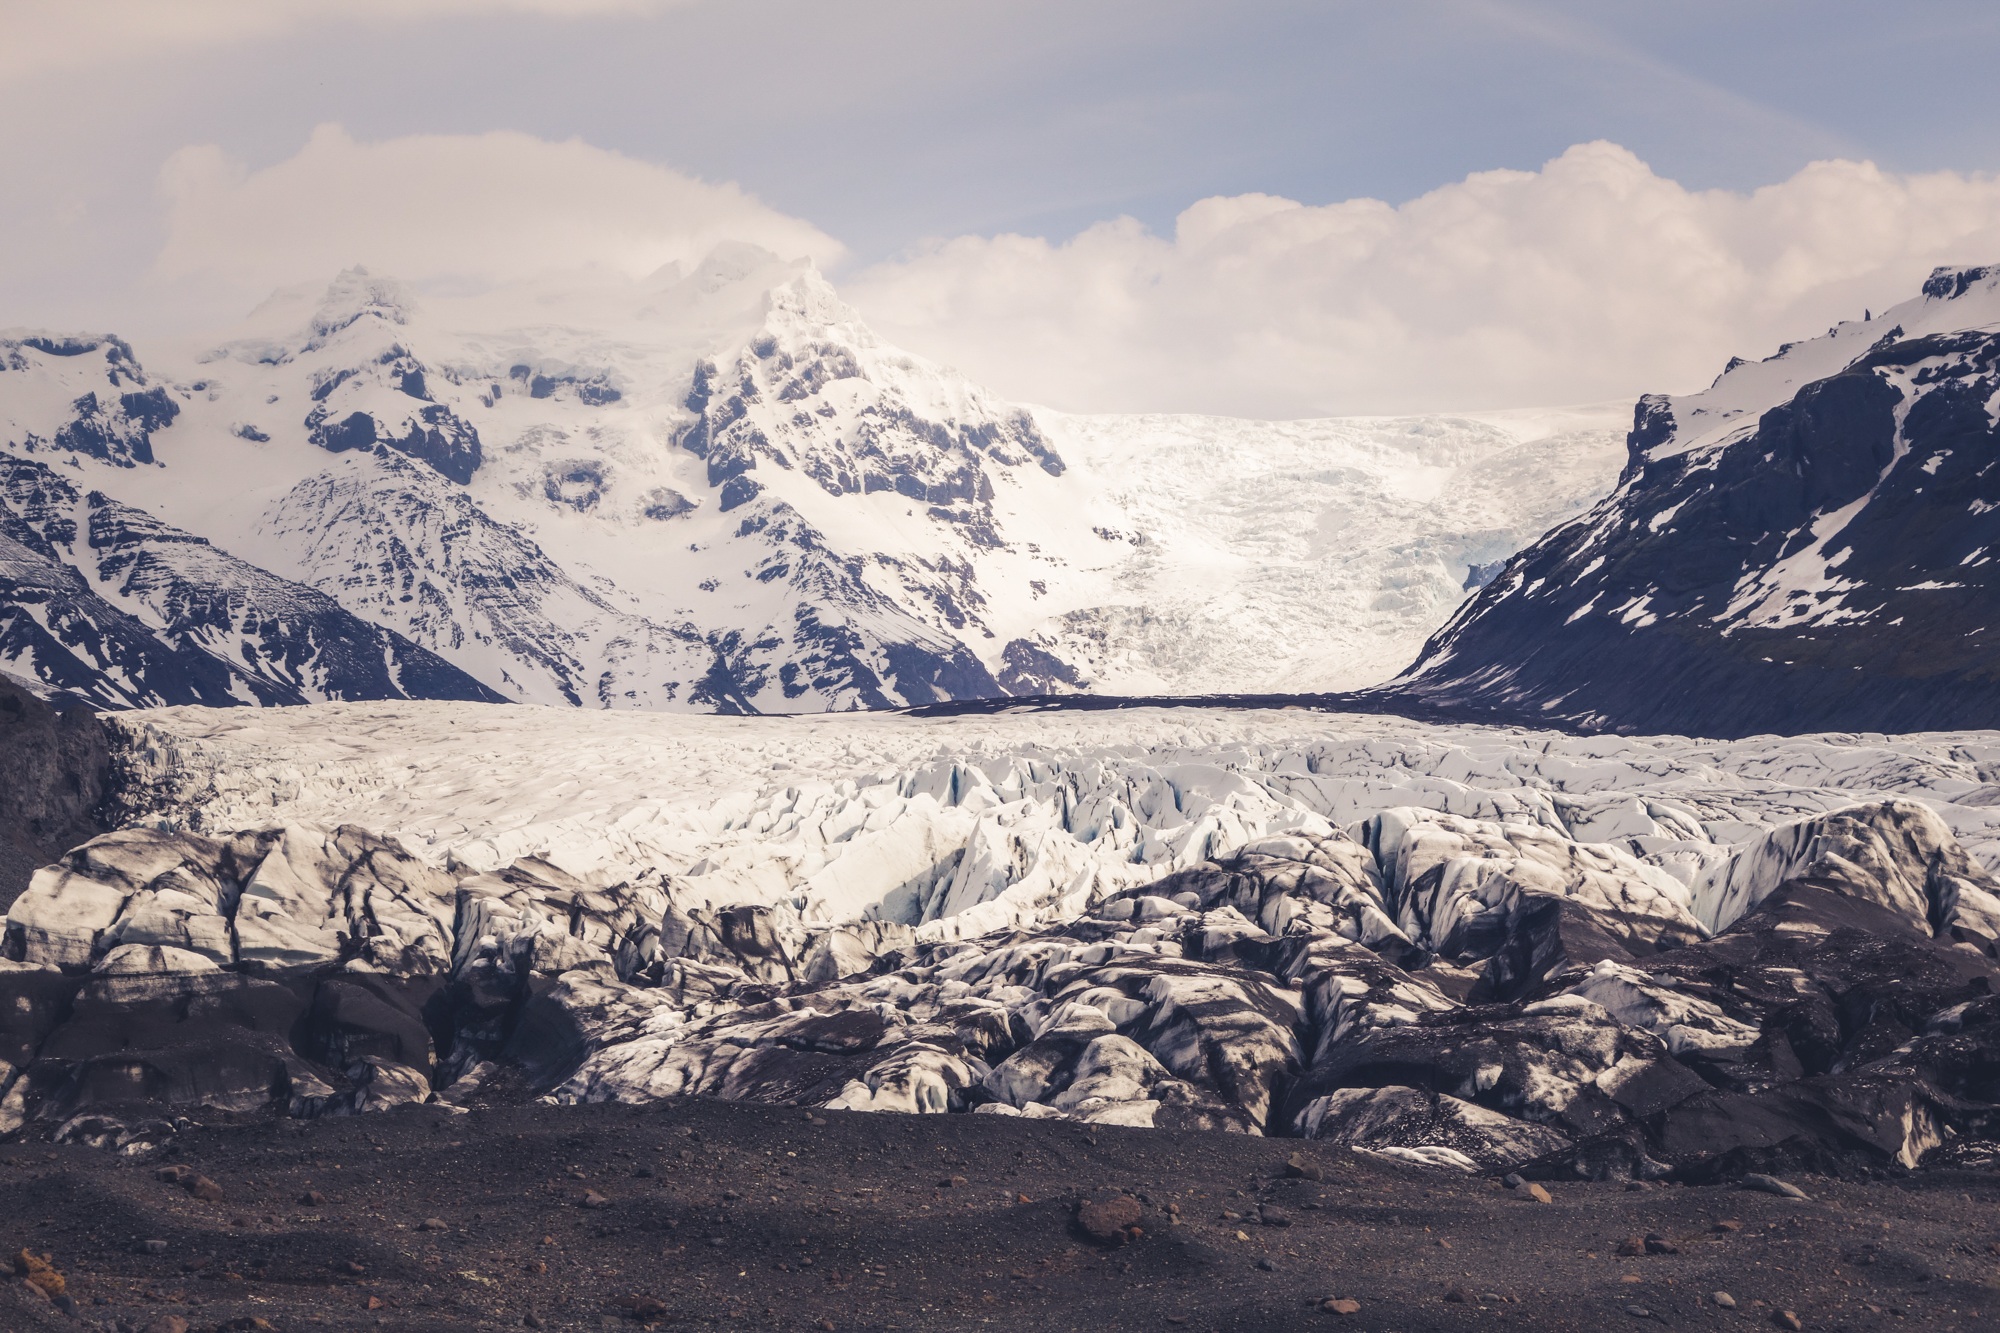
landscape, wilderness, mountain, snow, winter, valley, mountain range, ice, glacier, weather, arctic, season, alps, plateau, fell, cirque, moraine, landform, arctic ocean, geographical feature, mountainous landforms, glacial landform, geological phenomenon